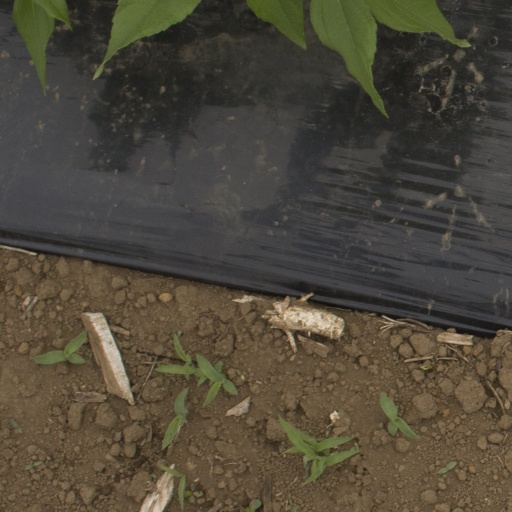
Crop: Jerusalem artichoke